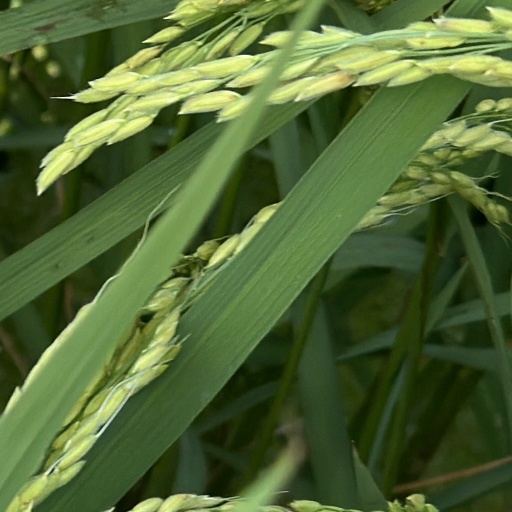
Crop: rice